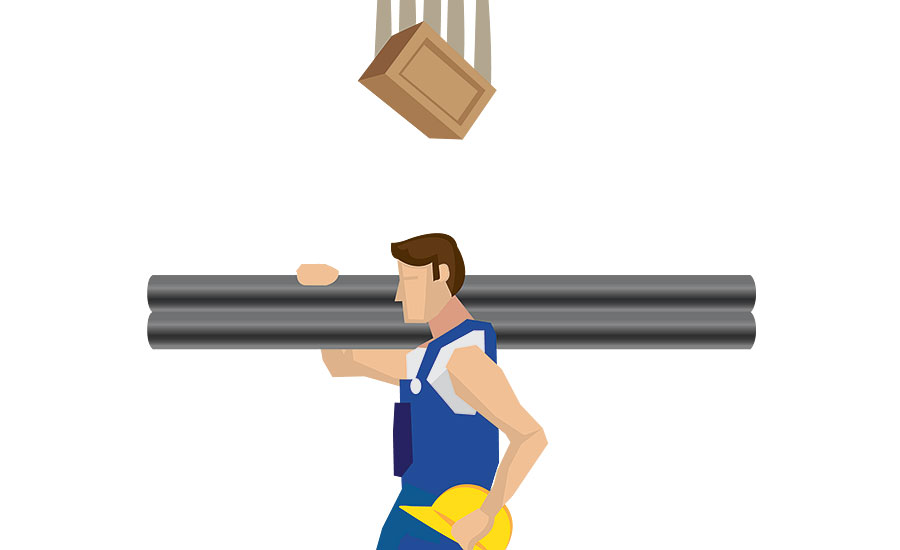
Adjective: higher
Antonym: lower